Nikka Valencia

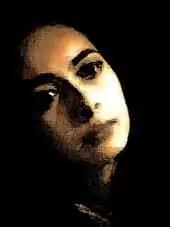

Sharon Rosenfeld (born July 28, 1976 in Makati, Philippines), better known by her screen name Nikka Valencia, is a Filipino film, television and theater actress.